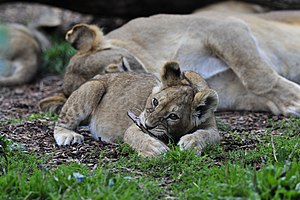
Løve / Bestand og bevaringsstatus
En løveunge leger med et stykke bark
Løven er en af de fem store katte i slægten Panthera og et medlem af kattefamilien. Det er den næststørste nulevende katteart efter tigeren, hvor nogle hanner kan veje over 250 kg. Der findes vilde løver i det subsahariske Afrika og i Asien. Løverne forsvandt fra Nordafrika og Sydvestasien for mange år siden, men dog i historisk tid. Indtil slutningen af Pleistocæn, for omkring 10.000 år siden, var løven det mest udbredte landpattedyr efter mennesket. Den kunne findes i størstedelen af Afrika, igennem hele Eurasien fra det vestlige Europa til Indien, og i Amerika fra Yukon til Peru.